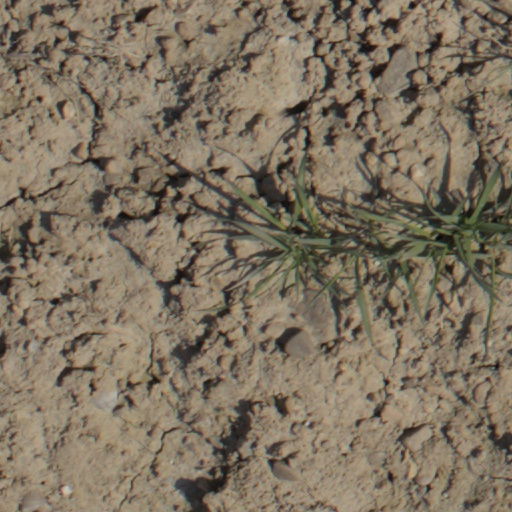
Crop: wheat